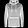
Label: Pullover